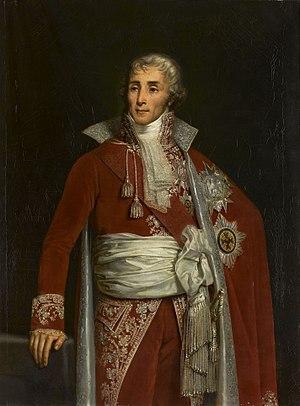
Honoré de Balzac, né Honoré Balzac à Tours le 20 mai 1799 et mort à Paris le 18 août 1850, est un écrivain français. Romancier, dramaturge, critique littéraire, critique d'art, essayiste, journaliste et imprimeur, il a laissé l'une des plus imposantes œuvres romanesques de la littérature française, avec plus de quatre-vingt-dix romans et nouvelles parus de 1829 à 1855, réunis sous le titre La Comédie humaine. À cela s'ajoutent Les Cent Contes drolatiques, ainsi que des romans de jeunesse publiés sous des pseudonymes et quelque vingt-cinq œuvres ébauchées.
Anne Jean Marie René Savary, duc de Rovigo, né le 26 avril 1774 à Marcq et mort le 2 juin 1833 à Paris, est un général français, particulièrement connu comme homme de confiance de Napoléon Bonaparte et comme ministre de la Police de 1810 à 1814.
Les personnages de La Comédie humaine d'Honoré de Balzac sont, suivant les décomptes, au nombre de 4 000 à 6 000. Un millier d'entre eux ont des liens familiaux.
Joseph Fouché, dit Fouché de Nantes, duc d'Otrante, comte Fouché, est un homme politique français, né le 21 mai 1759 au Pellerin près de Nantes et mort le 26 décembre 1820 à Trieste. Il est particulièrement connu pour la férocité avec laquelle, durant la Révolution, il réprima l'insurrection lyonnaise en 1793 et pour avoir été ministre de la Police sous le Directoire, le Consulat et l'Empire.
Le gouvernement de Gand est le gouvernement en exil de Louis XVIII lors des Cent-Jours. Alors que Napoléon Iᵉʳ rassemble des forces et monte vers Paris, le souverain prend des décisions maladroites. Il se prive ainsi de soutien national et international, s'estimant capable de rétablir la situation. En appelant à la défense de la charte, en refusant l'intervention d'armées étrangères, en demandant fidélité à sa propre armée largement acquise au souvenir napoléonien, Louis XVIII se trouve finalement dans l'impasse. Le roi quitte Paris le 19 mars 1815 et franchit les frontières françaises le 23 mars 1815 pour s'installer à Gand.